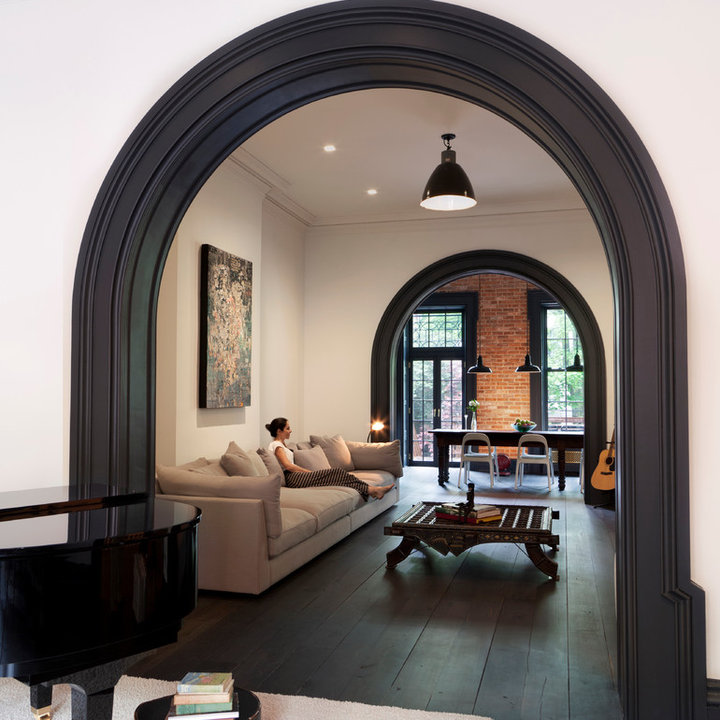
Style: Industrial